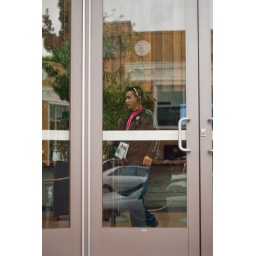
05245 Jeffrey checks in the with box office